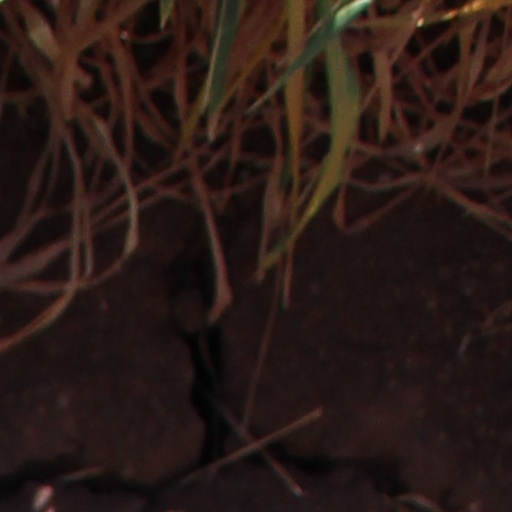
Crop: wheat